Christian Frederik Zeuthen

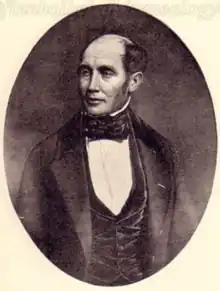
Christian Frederik Zeuthen

Christian Frederik Zeuthen (14 December 1794 - 12 November 1850) was a Danish landowner and diplomat. In 1843, he was created a baron and his estates Tølløsegård and Sonnerupgaard were at the same time converted into a barony. He was a member of the Danish Constituent Assembly by royal appointment.